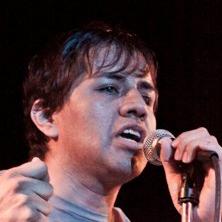
Age: 30